Montsalvat

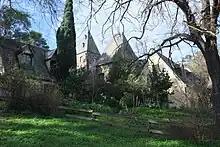
Buildings around Montsalvat

Montsalvat is the creation of Justus Jorgensen and the work of many hands. Born in 1894, Jorgensen trained as an architect with a Melbourne firm of architects, Schreiber & Co. Later, he turned his talents to painting, enrolling at the National Gallery School of Art in Melbourne, whose principal was a leading member of the Heidelberg School of Artists, Frederick McCubbin. In 1917, after hearing a lecture by the artist Max Meldrum, Jorgensen decided to join the Meldrum Studio and adopt his tonalist technique.